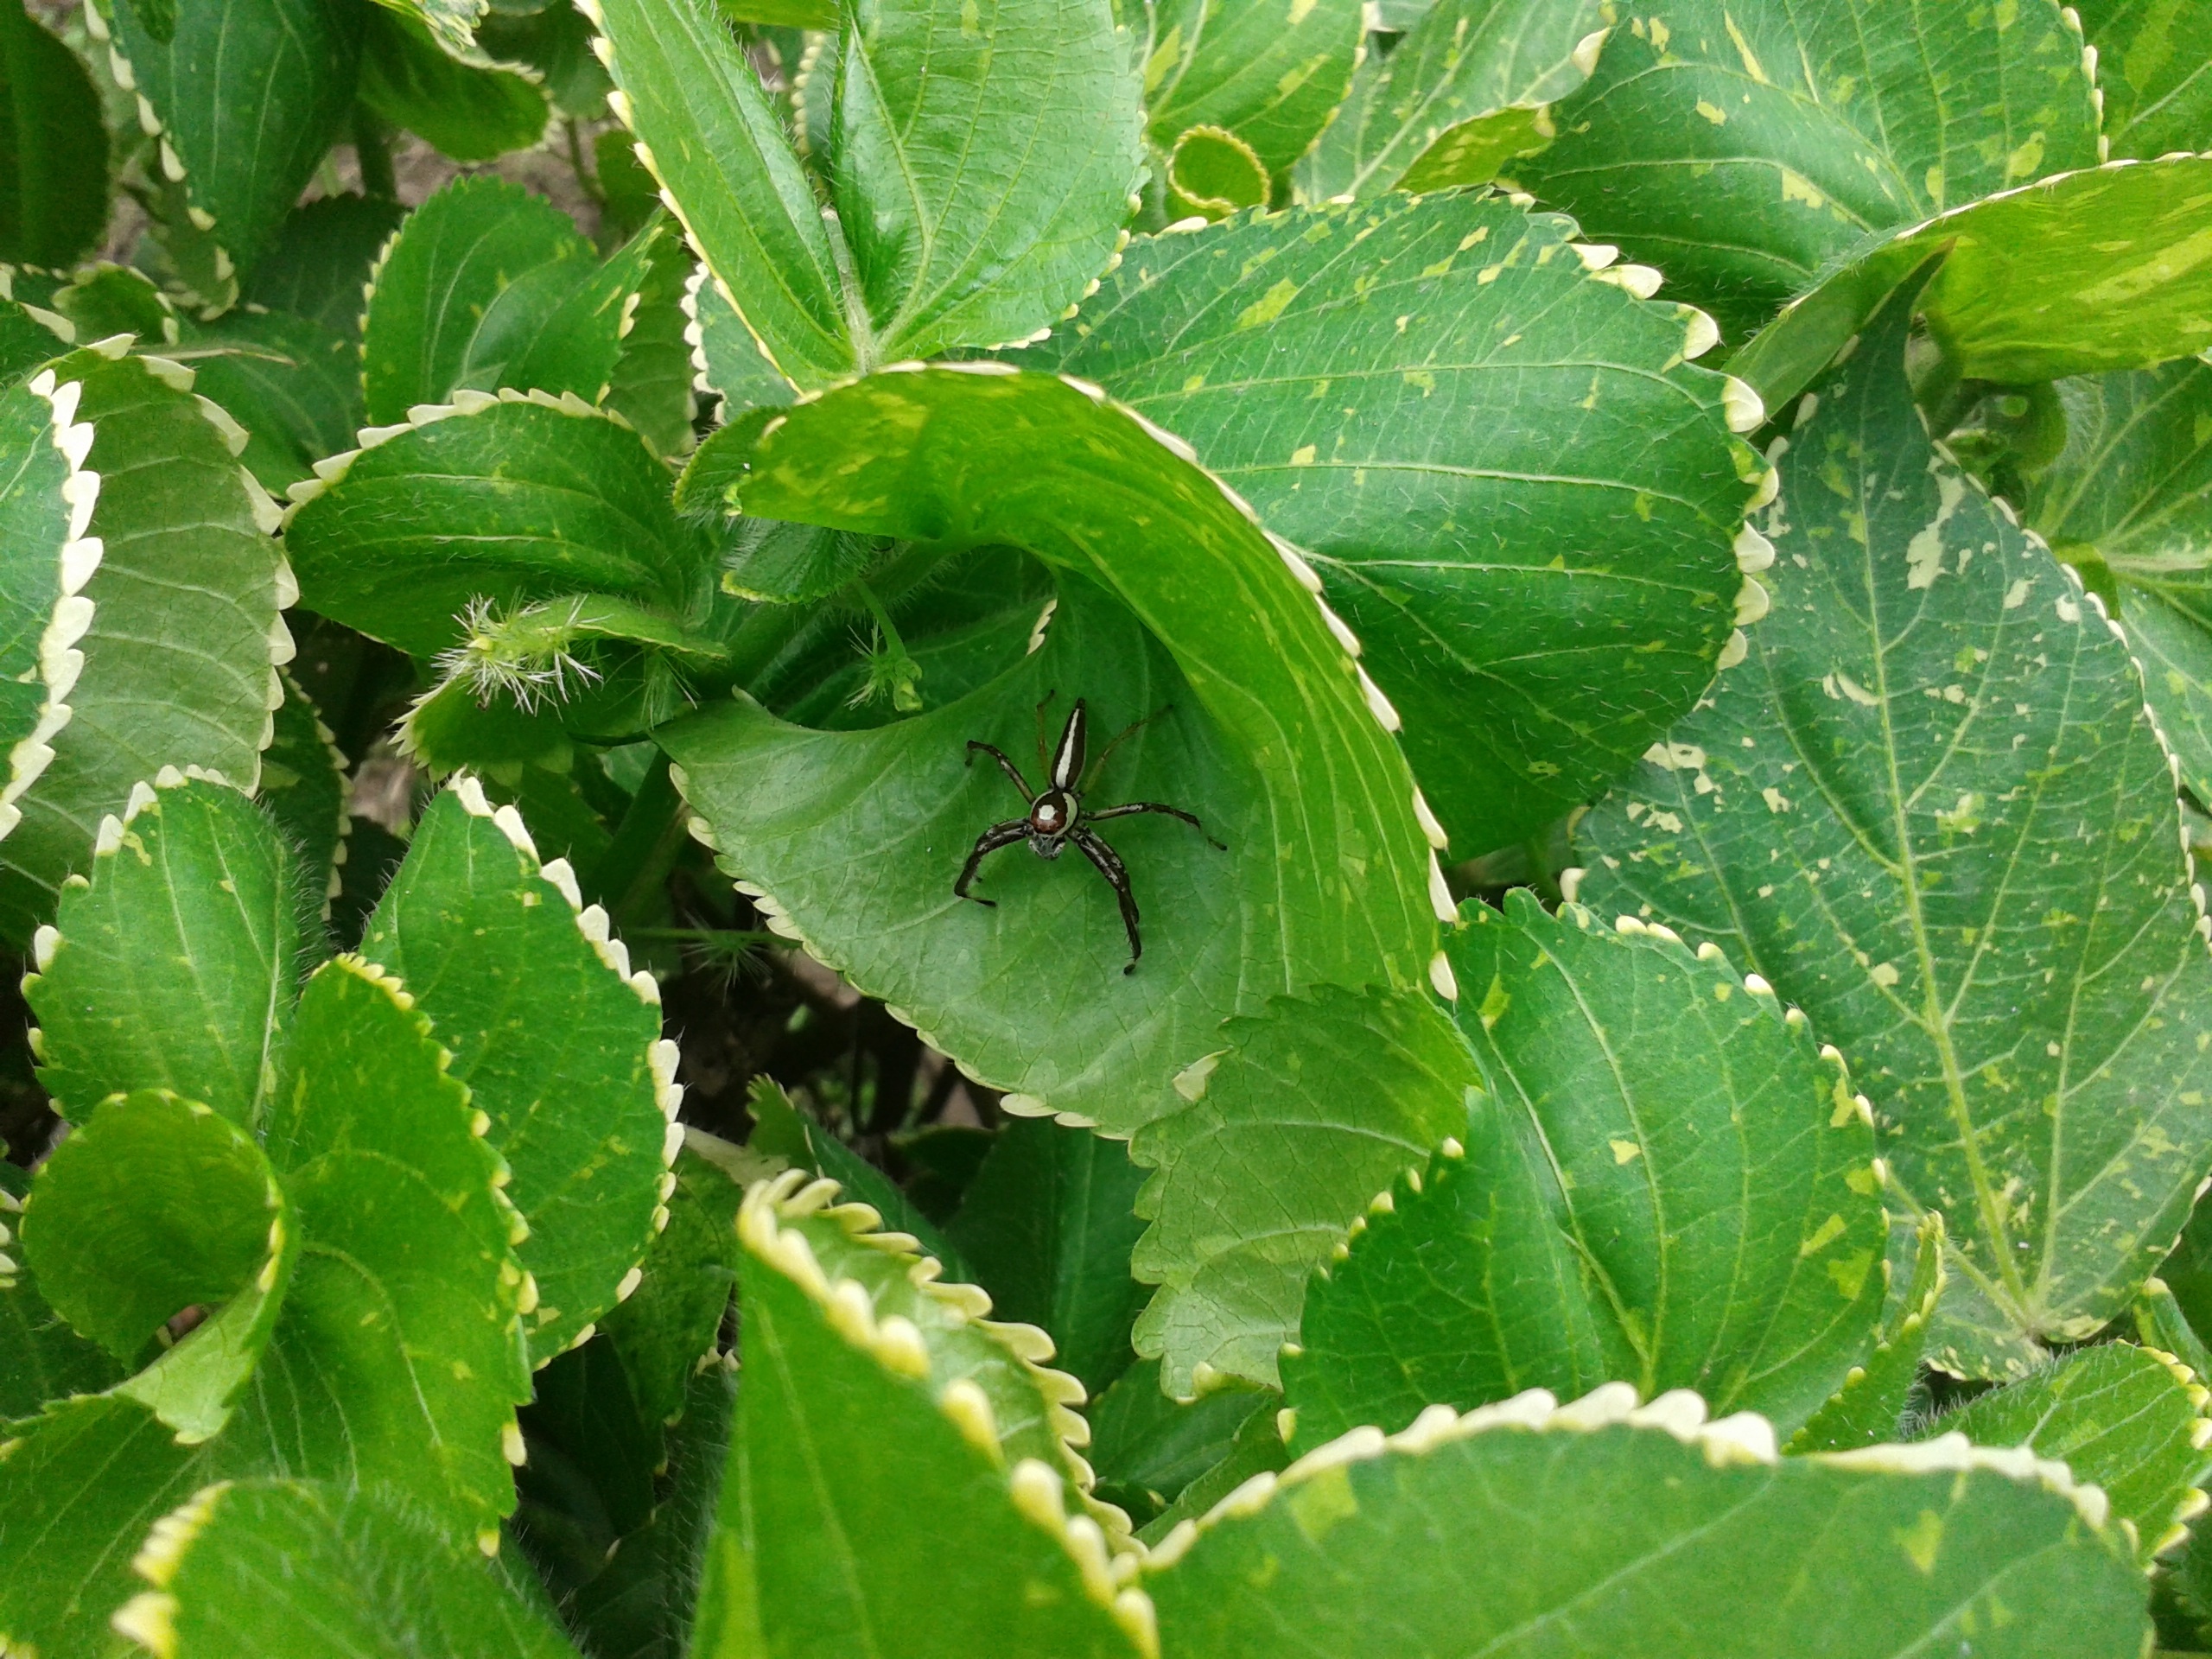
plant, leaf, flower, herb, produce, shrub, flowering plant, annual plant, land plant, perilla, centella